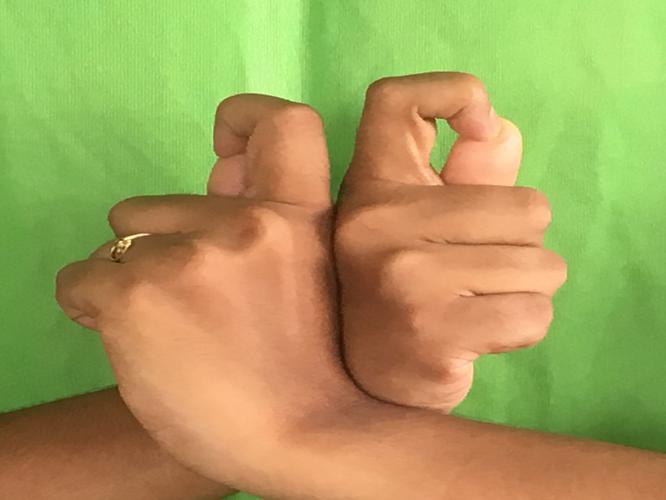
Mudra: Berunda
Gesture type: double_hand